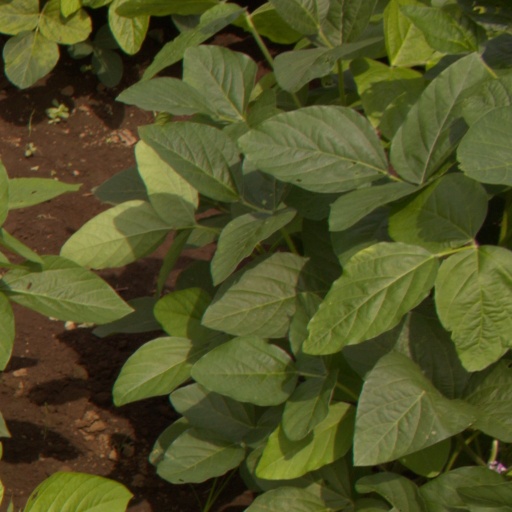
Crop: soybean